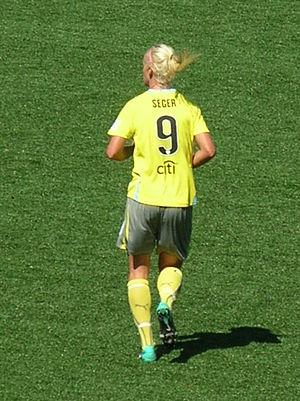
Caroline Seger, née le 19 mars 1985 à Helsingborg en Suède, est une joueuse suédoise de football évoluant au poste de milieu. Elle est internationale suédoise.